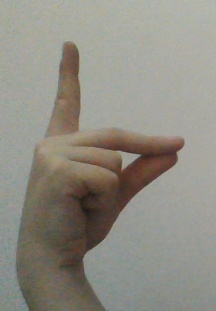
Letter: ta